White-rumped sandpiper

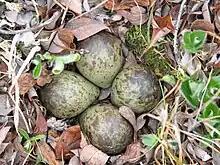
Eggs in a nest

As with most shorebirds, the courtship behavior of the white-rumped sandpiper involves an aerial component. During courtship the male and the female fly upward side by side at an angle. At about above the ground they stop about apart and hover with shallow, rapidly vibrating wingbeats. The male remains above the female and repeatedly releases a series of "poing-zee" notes. They hover between 5 and 10 seconds before descending to the ground slowly and silently and land about apart. During their downward glide their wings are held together in a "V" position above their backs. A few minutes later they initiate a second paired flight identical to the first one. However, once they have landed on the ground the male begins to chase the female. The chase ends when the male does a wing raising display, which is common in many sandpiper species.